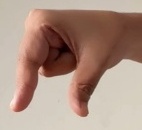
ASL sign: Q